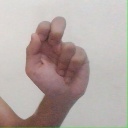
अक्षर: ढ